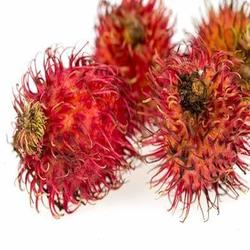
Label: Rambutan